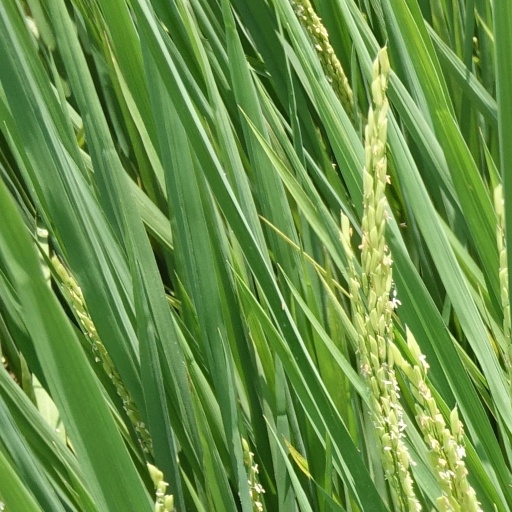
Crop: rice